Jason Berthomier

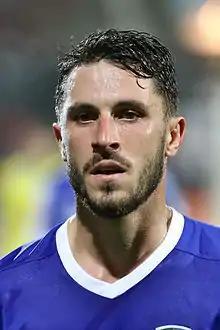
Berthomier with Bourg-Péronnas in 2015

Jason Berthomier (born 6 January 1990) is a French professional footballer who plays as a midfielder.